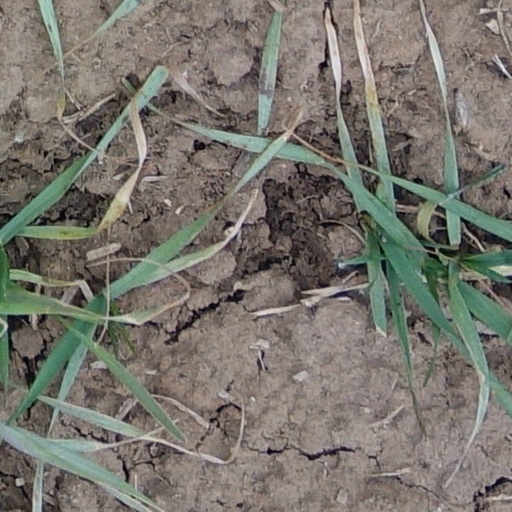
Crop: wheat